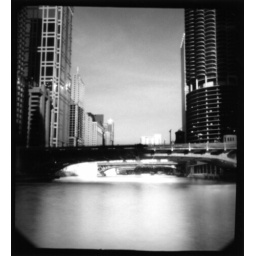
pinhole of bridge over the chicago river